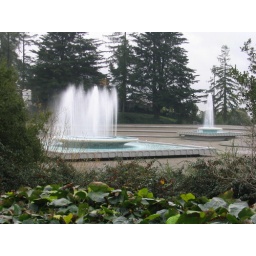
these fountians, beside beautif serve also to circulate the coverded water supply - hill top above oakland, ca.